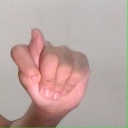
अक्षर: ट